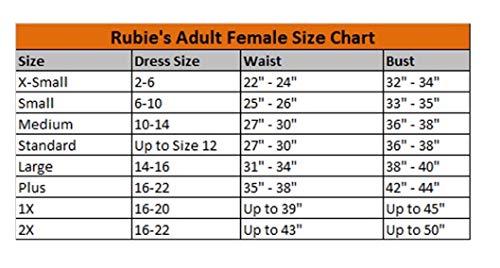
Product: Snow White and The Huntsman Deluxe Queen Ravenna Costume
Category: Clothing, Shoes & Jewelry | Costumes & Accessories | Women | Costumes & Cosplay Apparel | Costumes
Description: Queen ravenna's black dress from the movie snow white and the huntsman,.
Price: $33.67 - $102.46